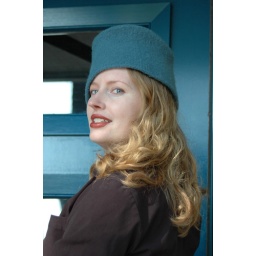
Reboux hat in blue